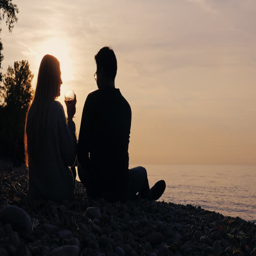
silhouettes of a young man and woman .